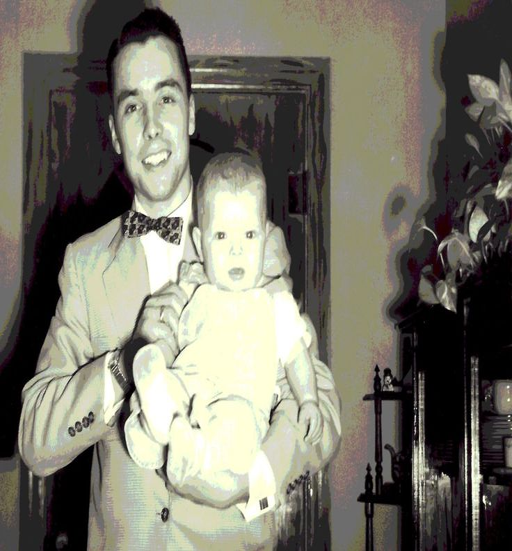
embedded in religious text , poetry book clearly articulates our responsibility to our fathers -- whether by birth or adoption .